Heritage Lighthouse Protection Act

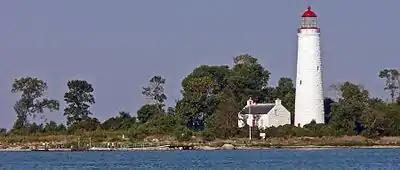
Chantry Island Lighthouse, Ontario, one of the first lights to be nominated under the Act is not yet designated

The bill was first sponsored in the House of Commons by Conservative Member of Parliament Gerald Keddy. It passed Second Reading on June 13, 2007, and was scheduled to be reviewed by the House of Commons Fisheries Committee in October 2007 before Third and Final Reading. However, the announcement on September 4 that Parliament would be prorogued in October put the bill back to the Senate where on October 30 Pat Carney re-introduced it as Bill S-215. The Bill passed Third Reading in the Senate on December 13, 2007, and was re-introduced in the House of Commons by Conservative Member of Parliament Larry Miller where it passed 2nd Reading on March 11, 2008. The bill was referred to committee where an amendment were made to define lighthouse structures and limit the act to federally owned lighthouses. The Third and final Commons vote was made on May 1, 2008, followed by a Senate vote to approve the amendment which the bill passed on May 8. Royal Assent was given on May 29, 2008.